George E. Middleton

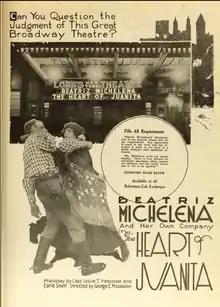
Advertisement for "The Heart of Juanita"

George E. Middleton was an American film director and producer. His work includes films for California Motion Picture Corporation (CMPC) and, after its failure, Beatriz Michelena Features. Middleton married stage actress and singer Beatriz Michelena, who starred in his films.